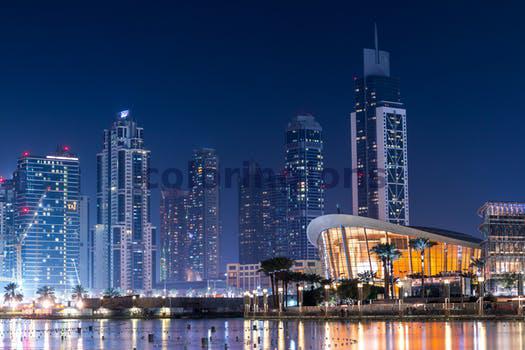
Label: Watermark